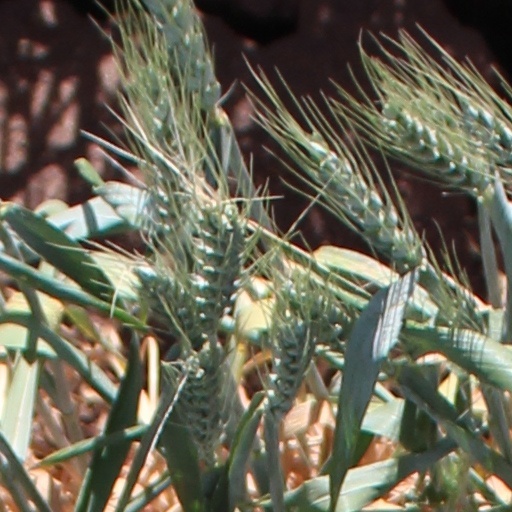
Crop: wheat